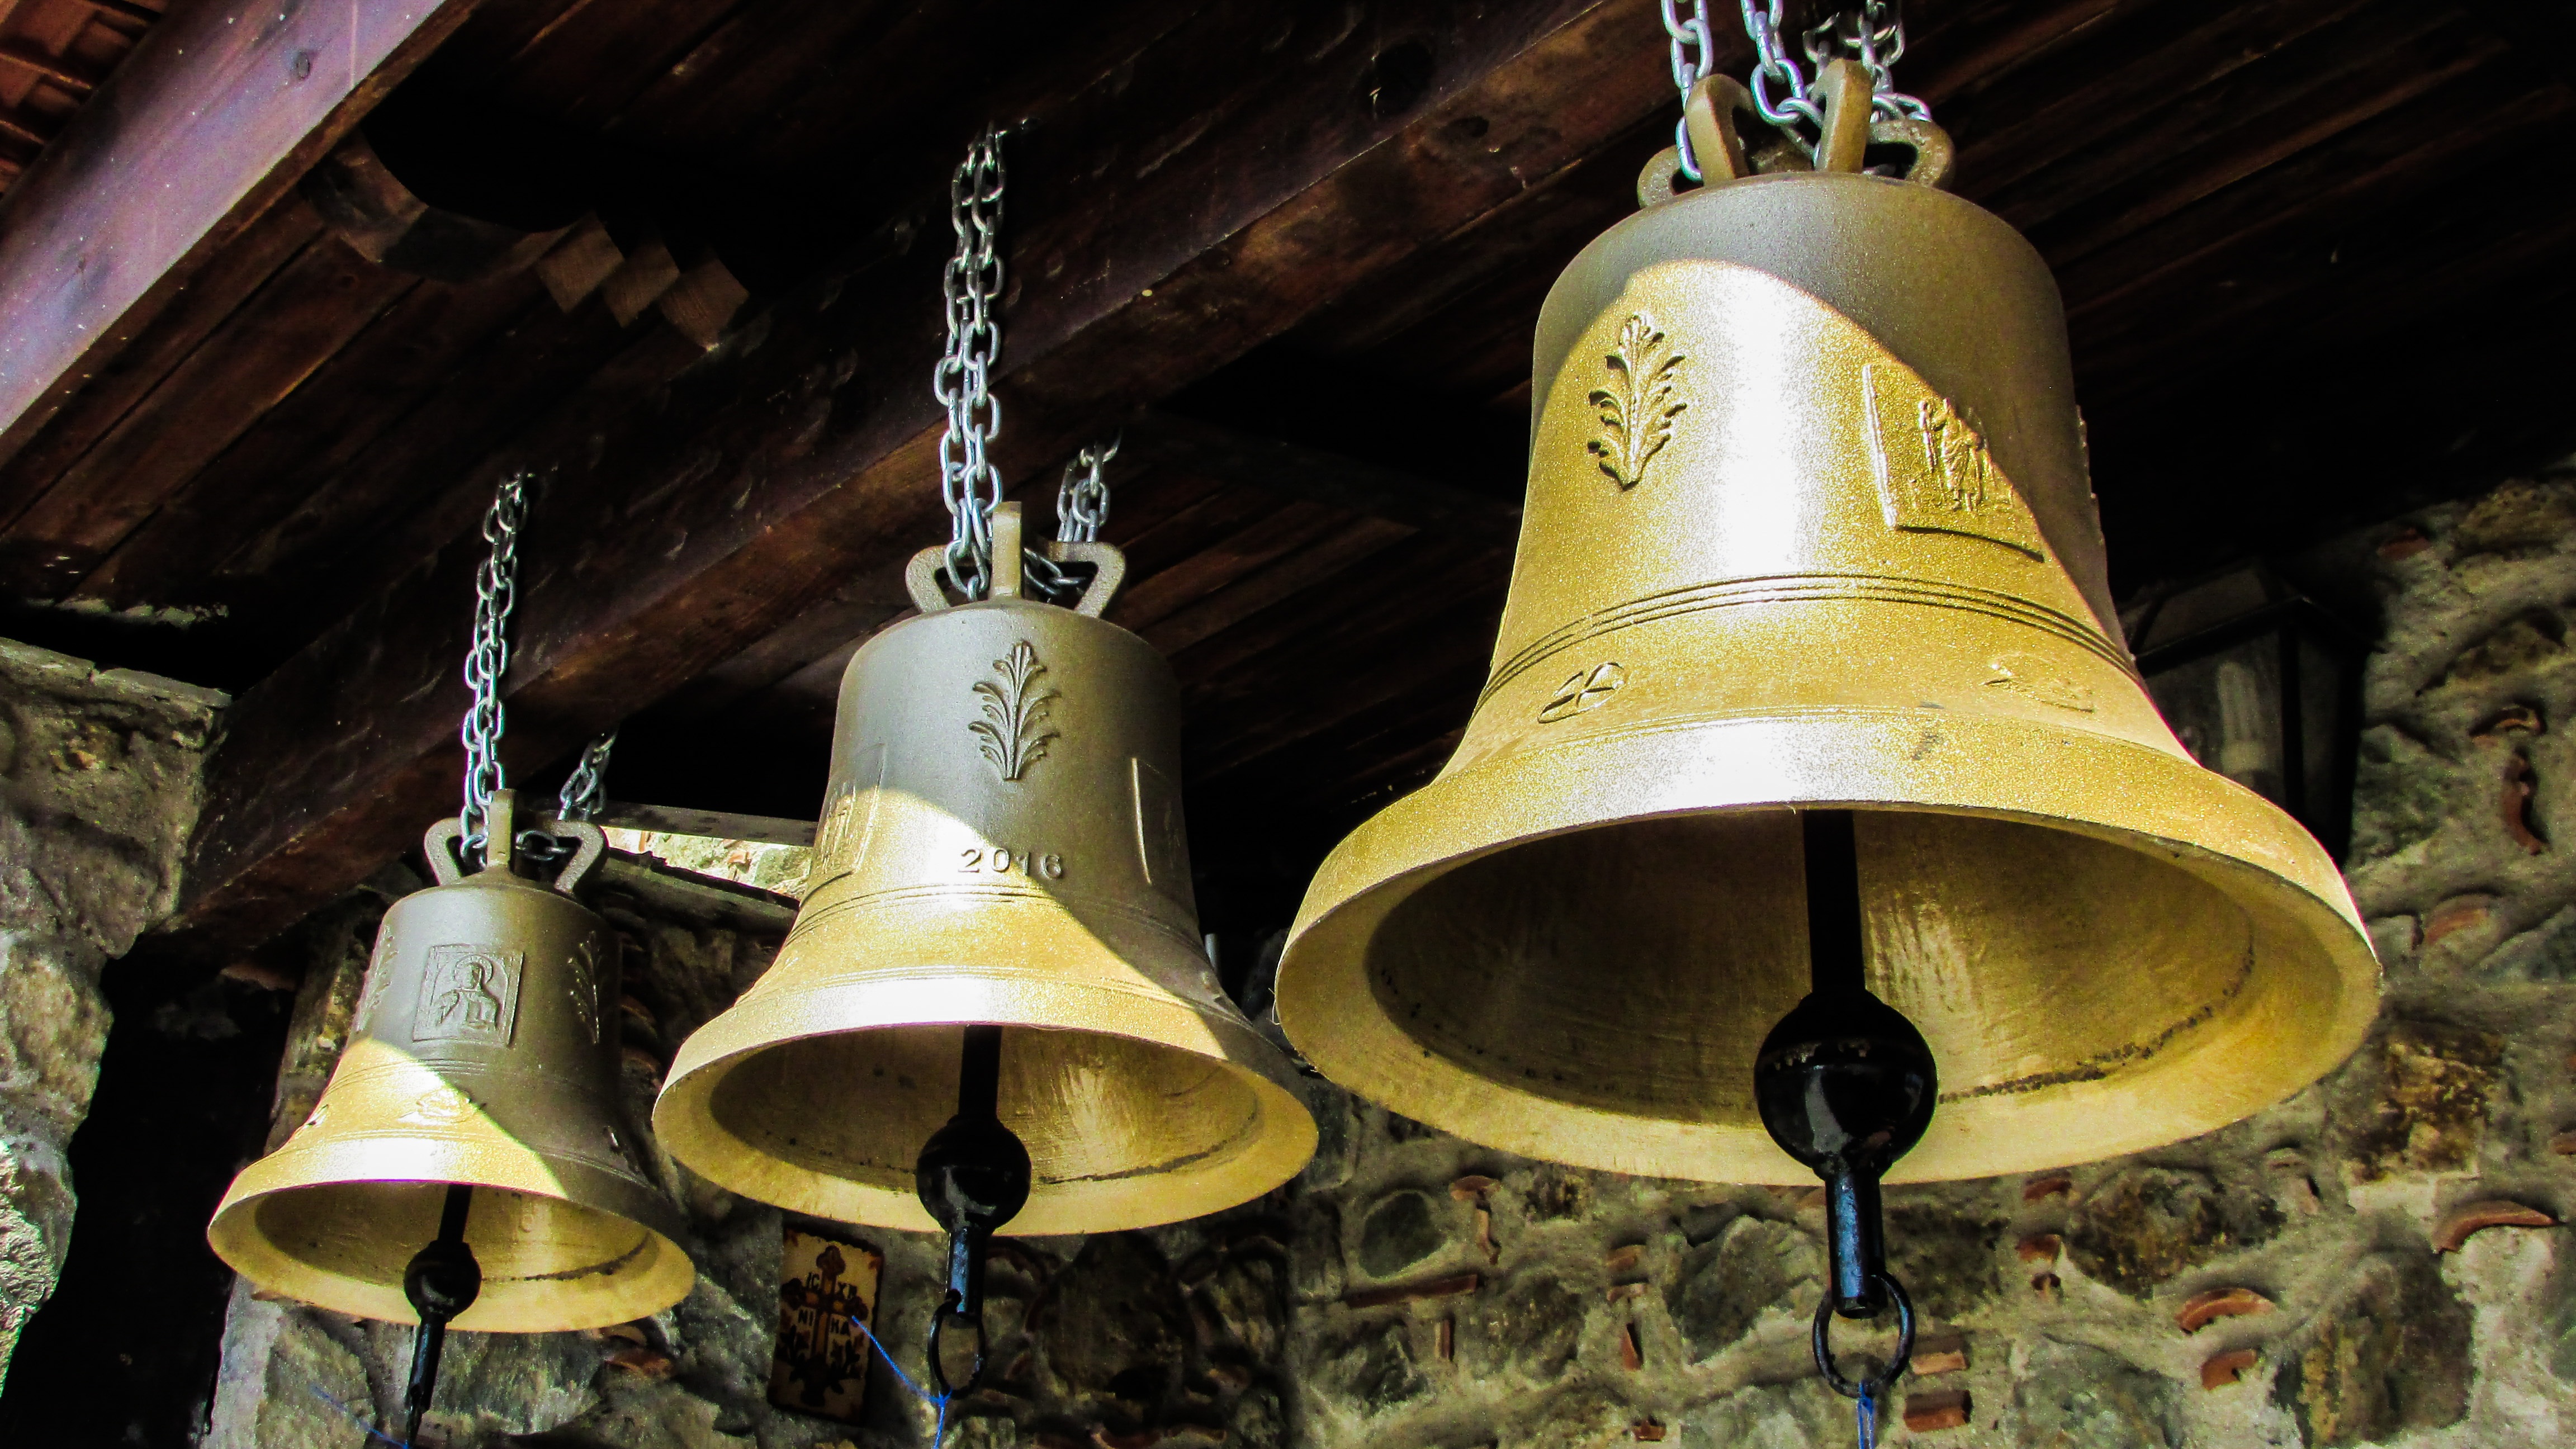
architecture, bell, religion, church, musical instrument, church bell, percussion, orthodox, drums, carillon, cyprus, bells, belfry